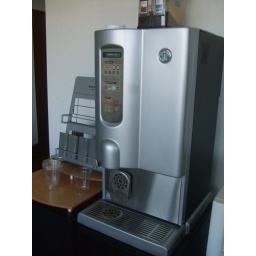
Coffee machine in the green room.